Lim Chin Siong

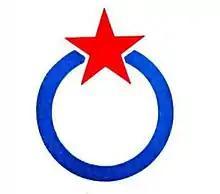
The Barisan Sosialis was founded by Lim Chin Siong and he became its secretary-general in Aug 1961.

Lim's work in the unions caught the eye of Lee Kuan Yew, who had returned to Singapore from Britain and organised regular secret meetings in the basement of his Oxley Road house which were attended by Toh Chin Chye, S. Rajaratnam and Devan Nair, among others. During those meetings, they drew up a plan to set up the People's Action Party (PAP). Even though Lim was a co-founder of the party, he declined to be on stage during the inauguration of the PAP in November 1954 as he felt his previous police record might be exploited by their rivals and jeopardise the party.